University of Toronto Faculty of Dentistry

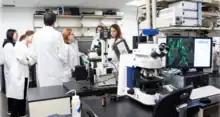
Camilod facility

In 2019, the Faculty of Dentistry opened the Collaborative Advanced Microscopy Laboratories of Dentistry (Camilod), an imaging facility available to researchers in the Toronto area. Camilod uses atomic force microscopy, light and hard electron microscopy, confocal, sliding electron microscopy, epifluorescence microscopes, and wide field microscopy.